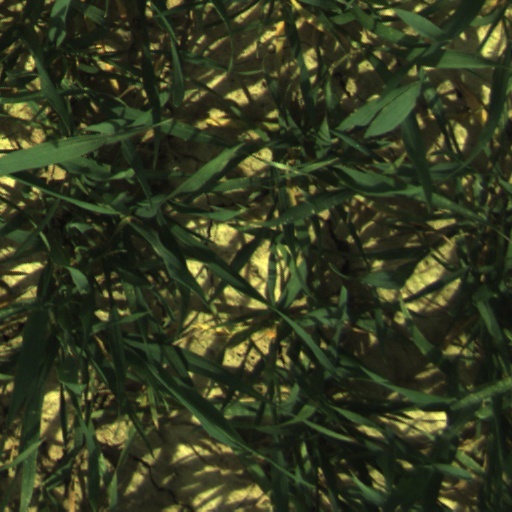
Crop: wheat